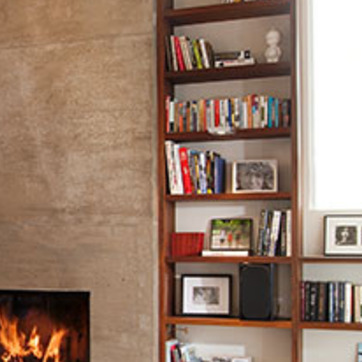
Material: paper